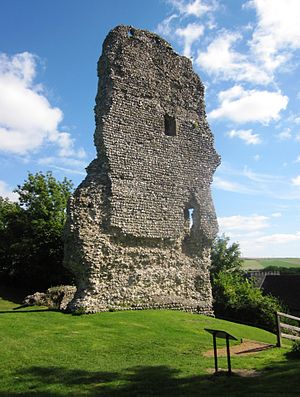
Bramber Castle
Resterne af Bramber Castle.
Bramber Castle er en normannisk motte-and-bailey-fæstning i Bramber ud til floden Adur, West Sussex i Sydengland. Det blev længe ejet af Braose-familien.